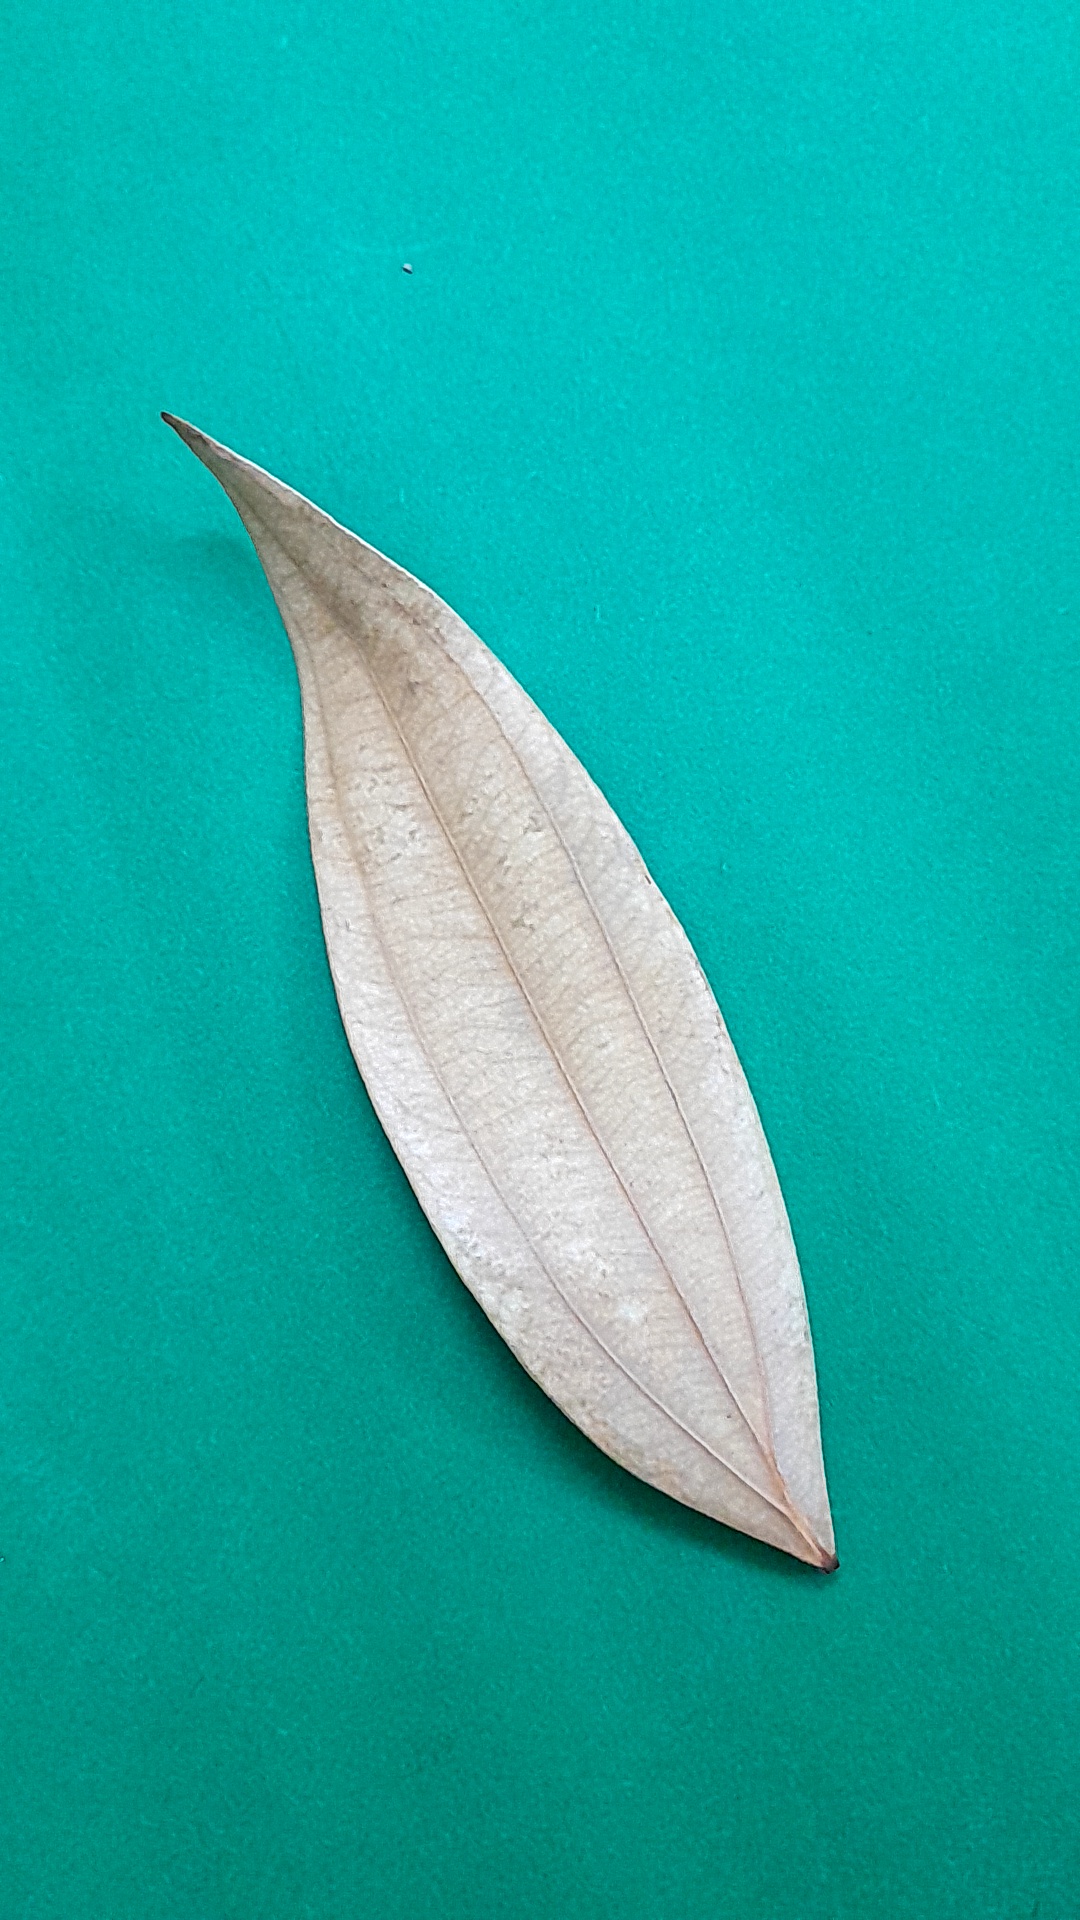
Label: Dry Leaf